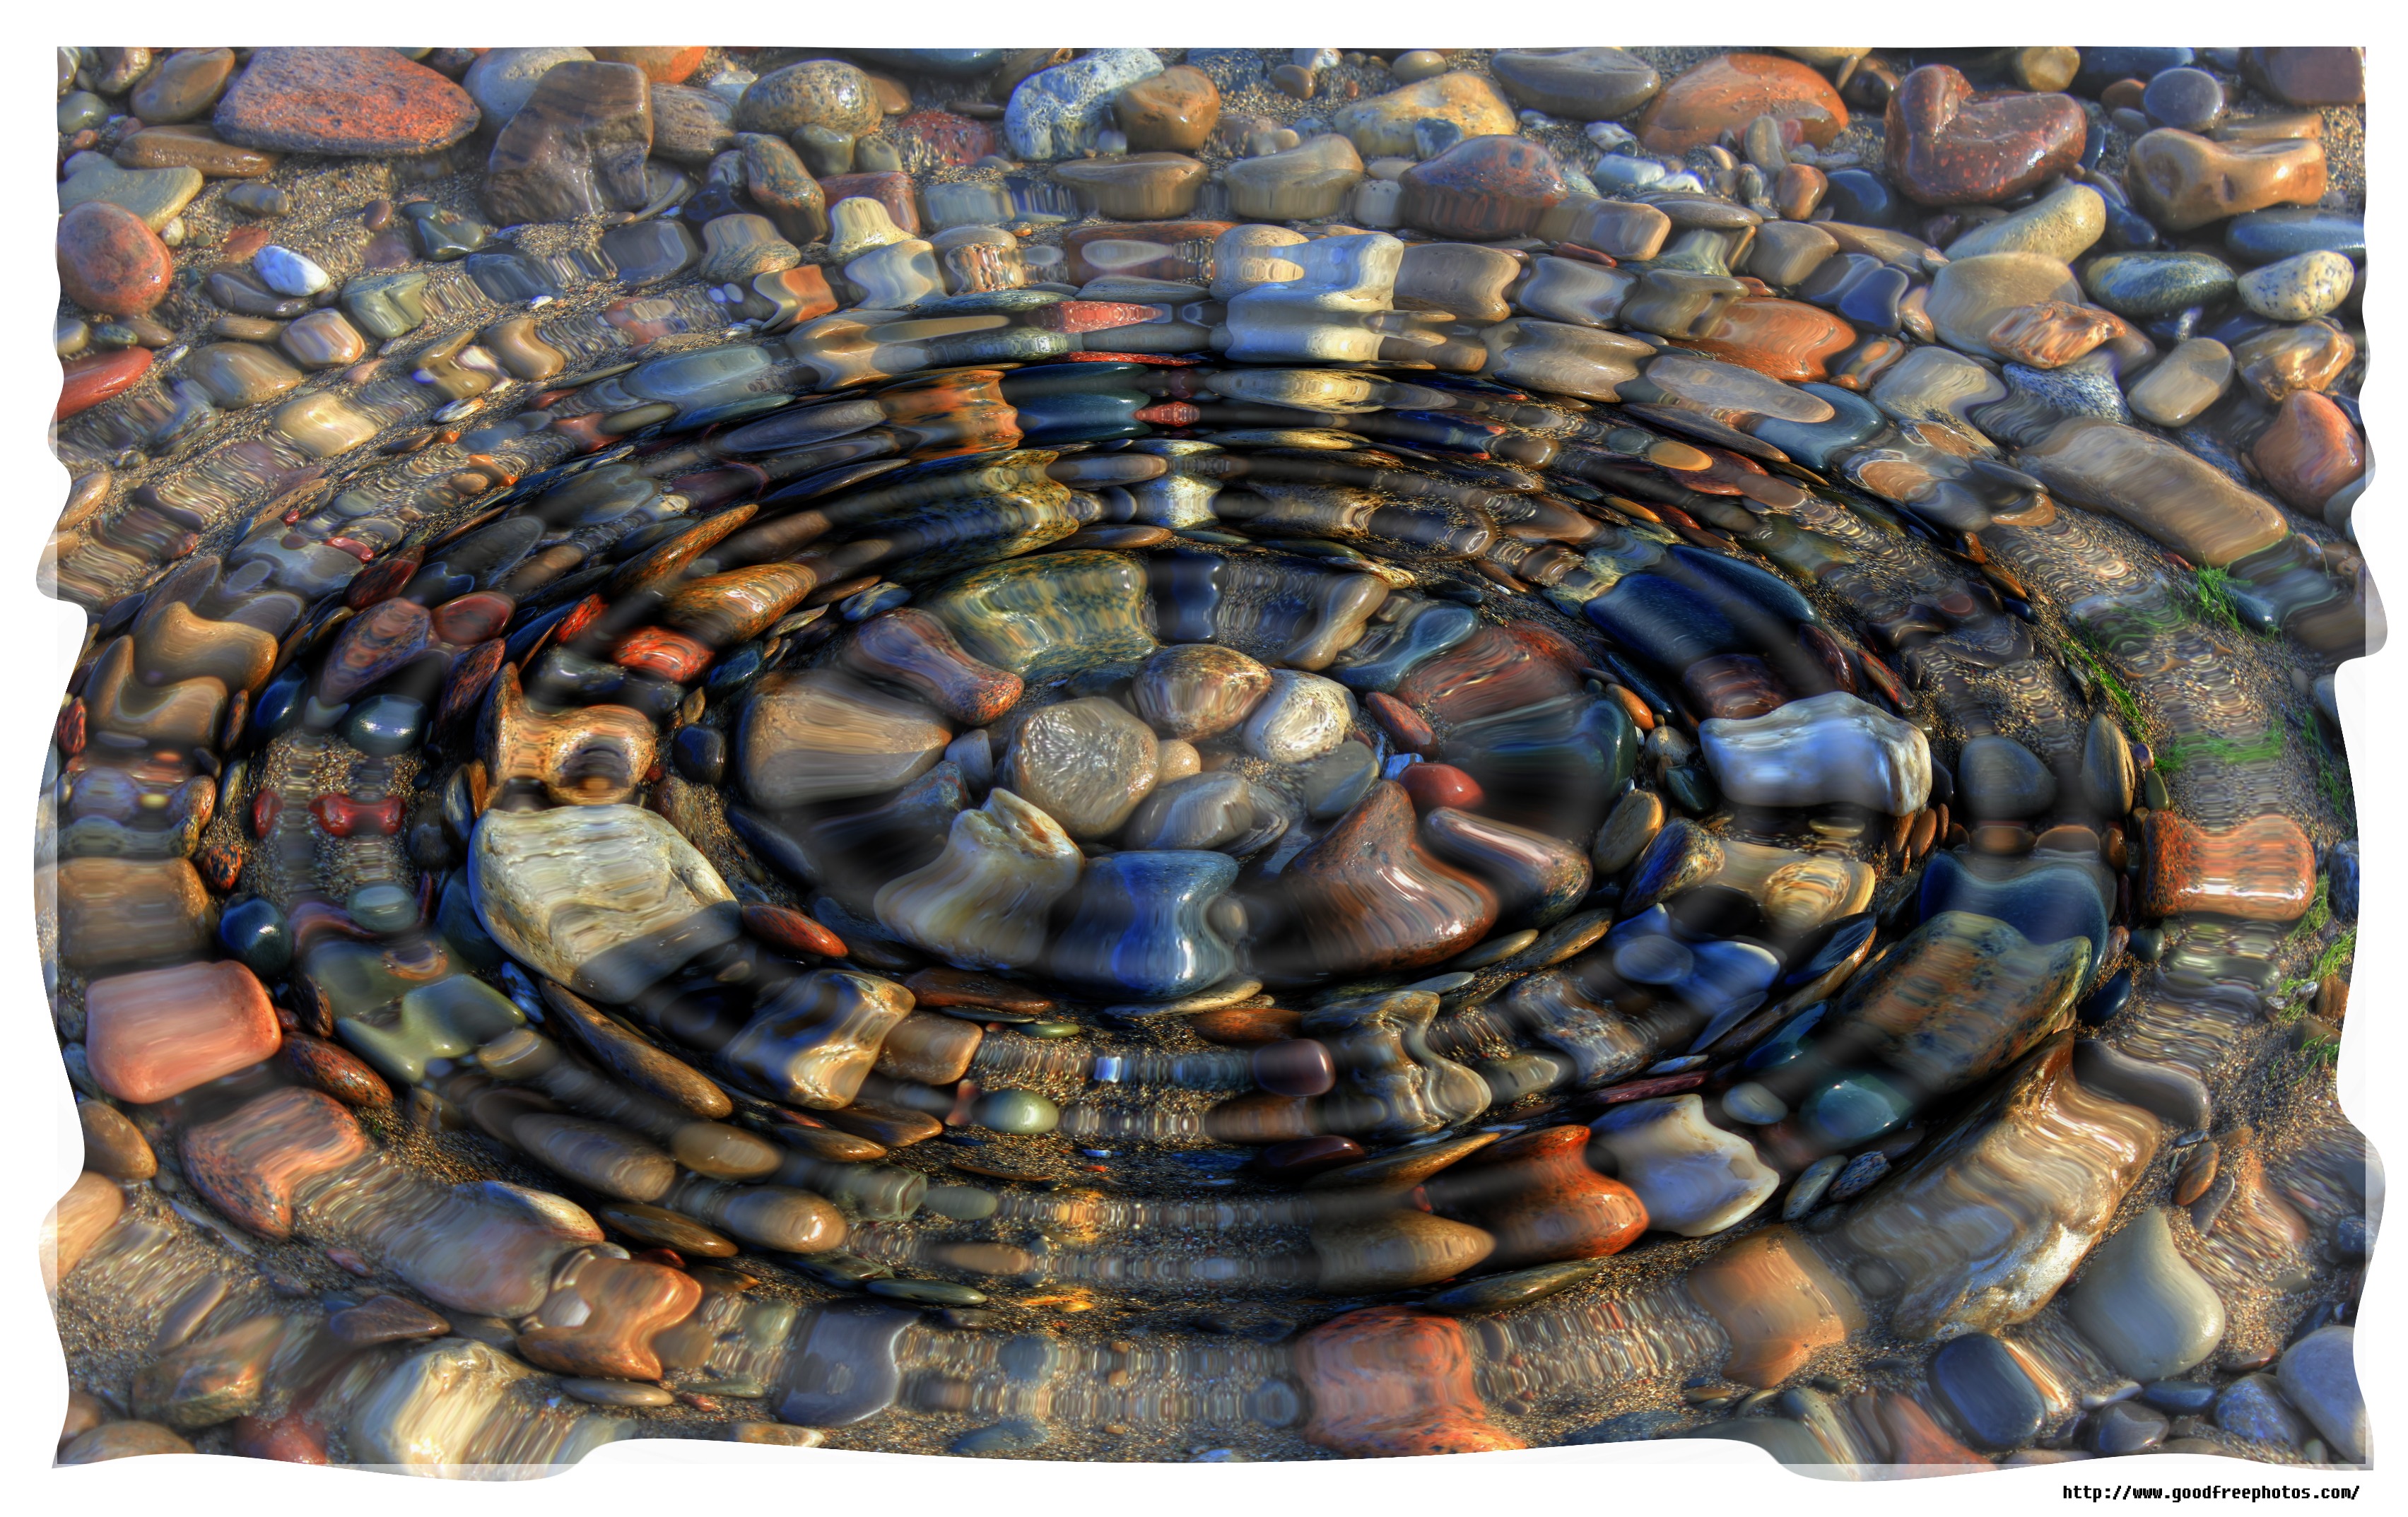
beach, sea, water, wave, stone, reptile, colorful, material, circle, art